Conscript Band of the Finnish Defence Forces

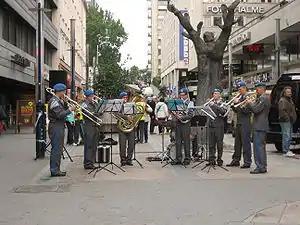
Musicians of the conscript band in Lahti.

The Conscript Band of the Finnish Defence Forces is a military band founded in Hamina in 1990 where it was a company-level unit in the Kymi Anti-Aircraft Regiment. In 1996, the Band was transferred to the Häme Regiment in Lahti as a company-level unit in the Military Music School. At the beginning of 2015, the Conscript Band began operations in a new unit at the Hattula Armoured Brigade as the Häme Regiment, was discontinued due to the national defence reform.